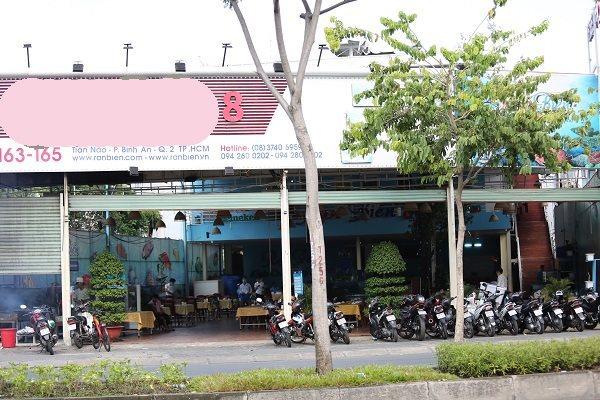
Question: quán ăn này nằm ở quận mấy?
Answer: quận 2